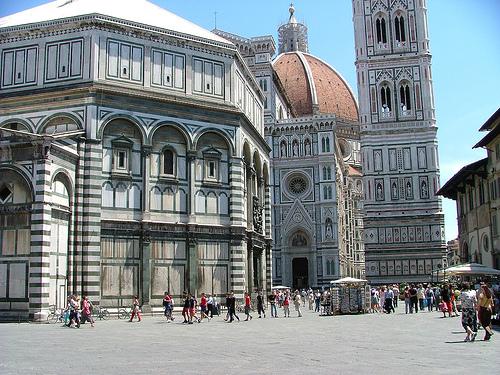
Weather: sun or clear